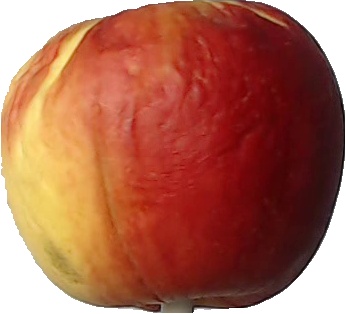
Label: apple_red_yellow_1